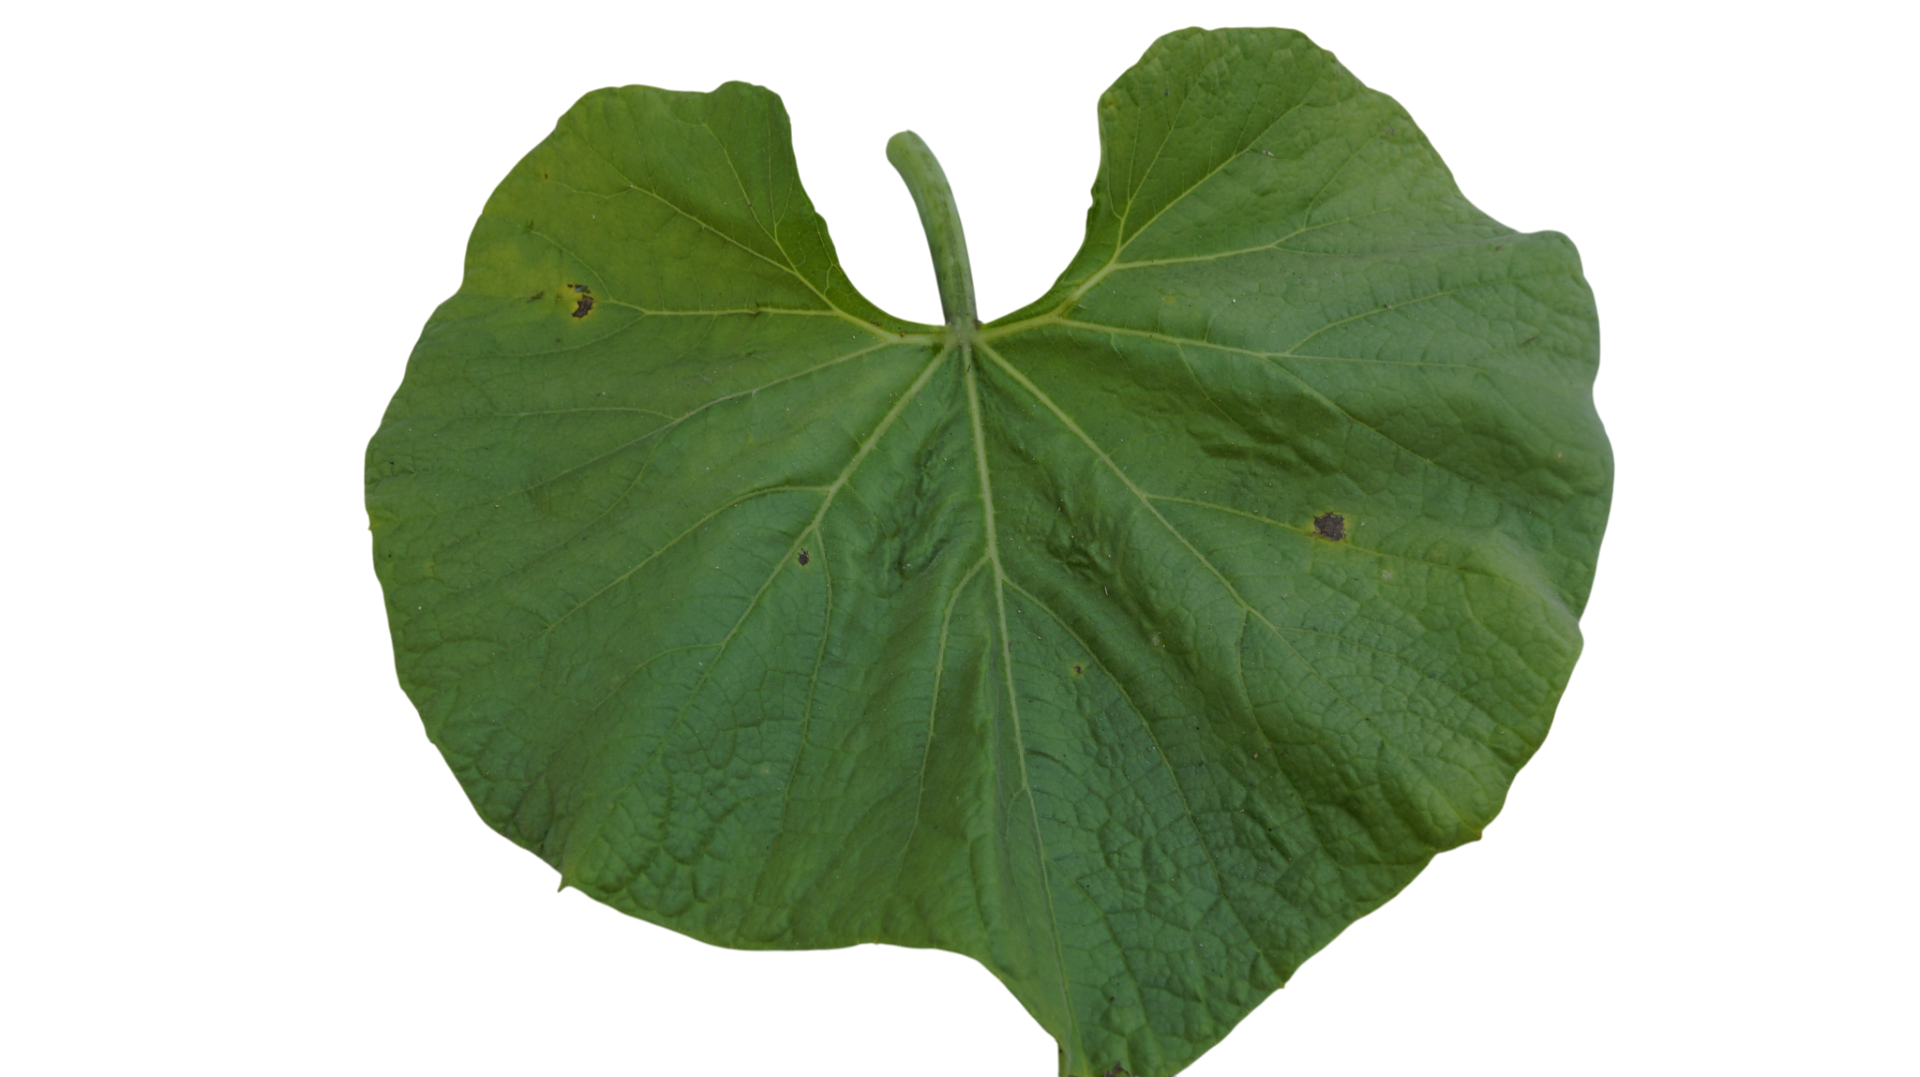
Crop: Bottle Gourd
Label: Early_Alternaria_Leaf_Blight